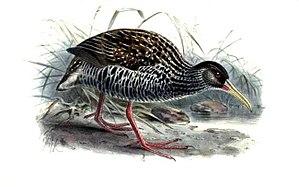
Pardirallus maculatus (Râle tacheté)
Le Râle tacheté est une espèce d'oiseaux de la famille des Rallidae.